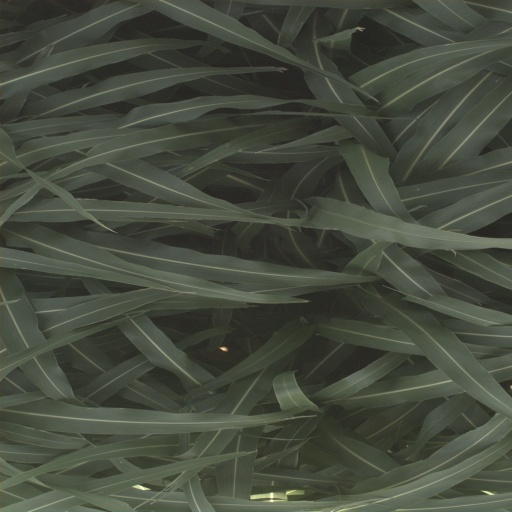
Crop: sorghum